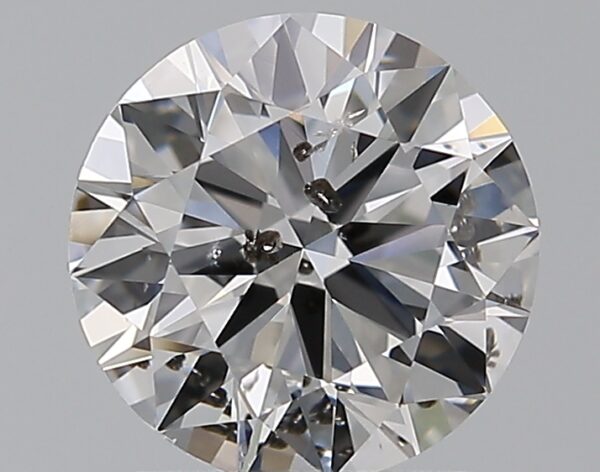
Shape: round
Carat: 1.2
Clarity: SI2
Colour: D
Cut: EX
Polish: EX
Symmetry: VG
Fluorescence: N
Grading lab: IGI
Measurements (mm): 6.82 x 6.78 x 4.12